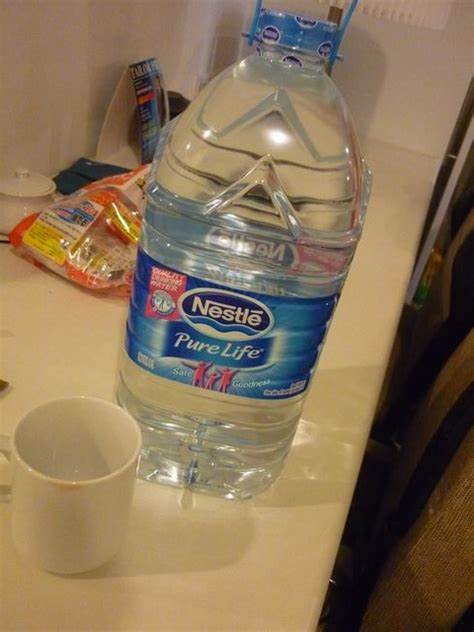
Waste category: plastic